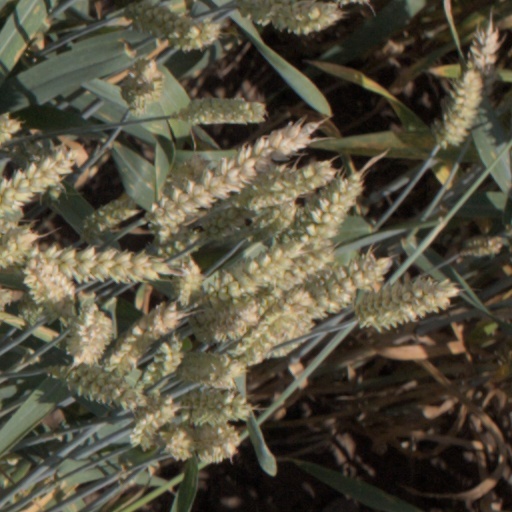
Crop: wheat